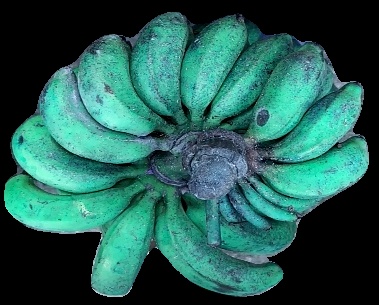
Variety: rasbale
Grade: grade3